Warrandyte

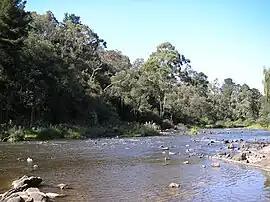
The Yarra River flowing through Warrandyte

Warrandyte is a suburb of Melbourne, Victoria, Australia, 24 km north-east of Melbourne's Central Business District, located within the City of Manningham local government area. It is built on the lands of the Wurundjeri people of the Woiworung language group of the Kulin Nation. Warrandyte recorded a population of 5,541 at the .